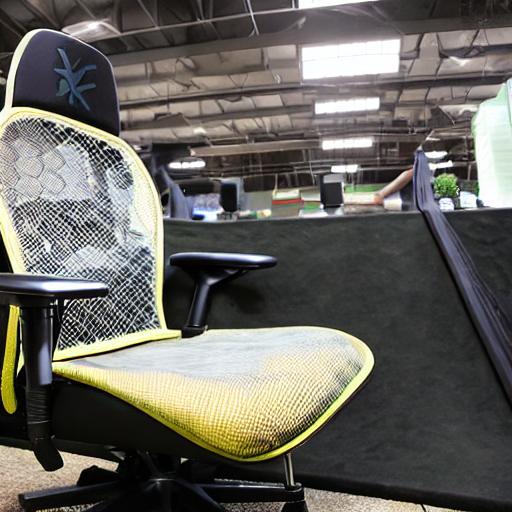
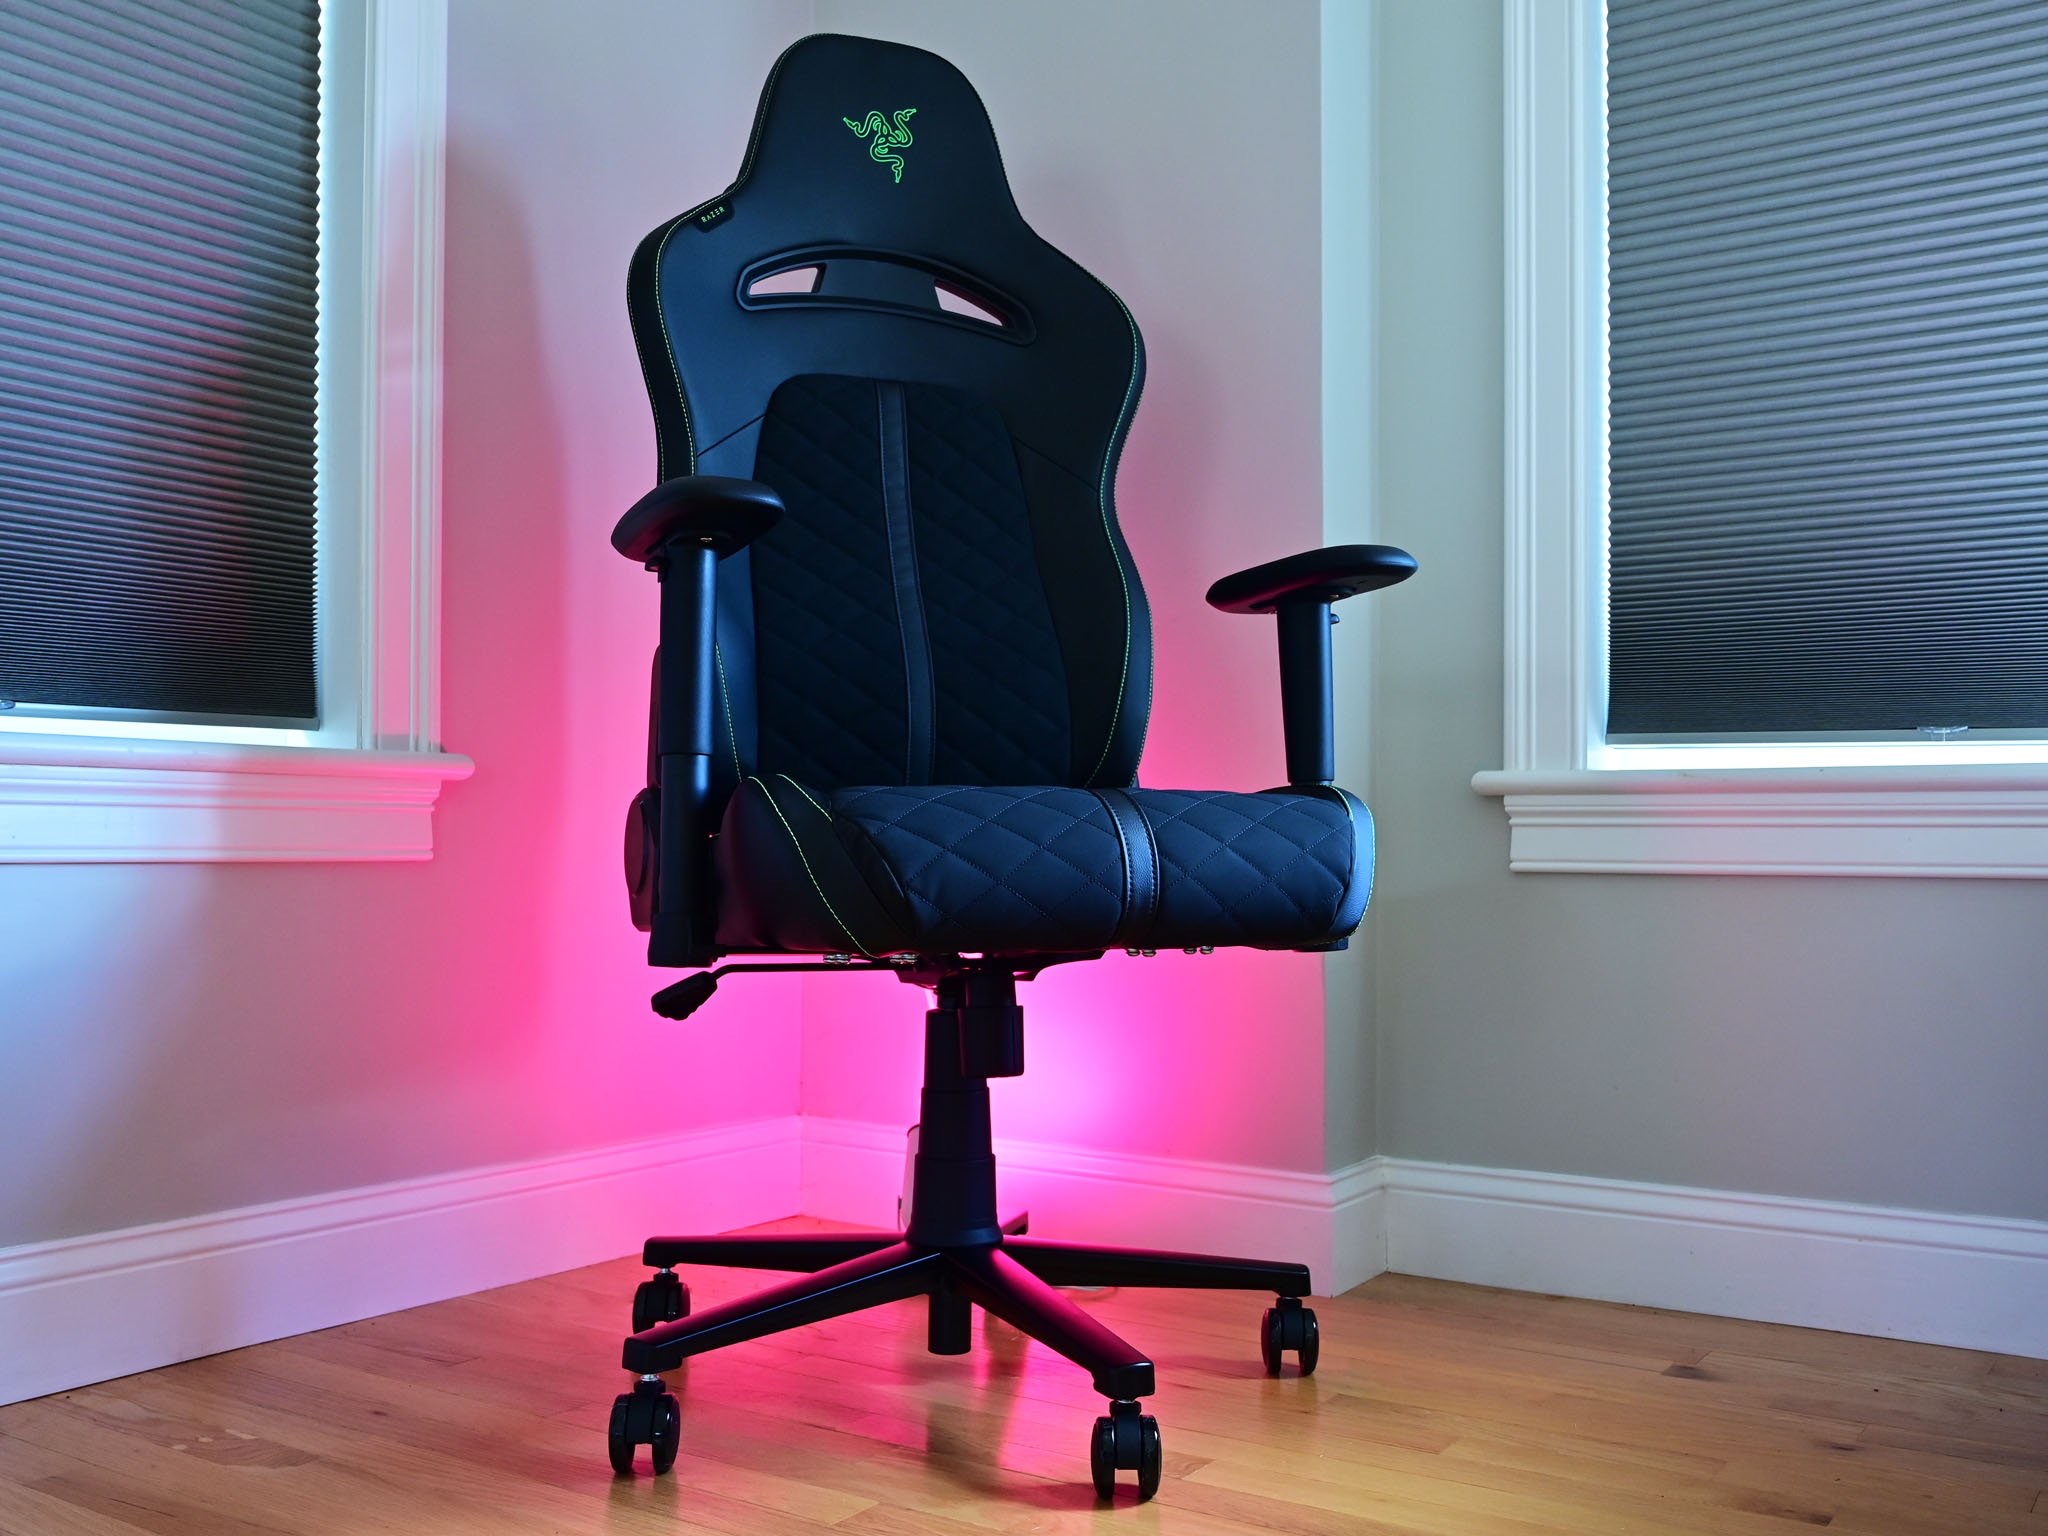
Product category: items_chair
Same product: no